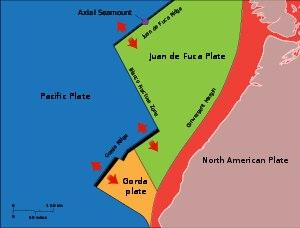
La ride Juan de Fuca est une chaîne de montagnes sous-marine située dans le Nord-Est de l'océan Pacifique. Cette zone de mouvement tectonique se situe entre la plaque Juan de Fuca et la plaque pacifique.
Axial, en anglais Axial Seamount, est un volcan sous-marin de l'océan Pacifique situé sur la ride Juan de Fuca, à environ 480 kilomètres à l'ouest des côtes de l'Oregon.